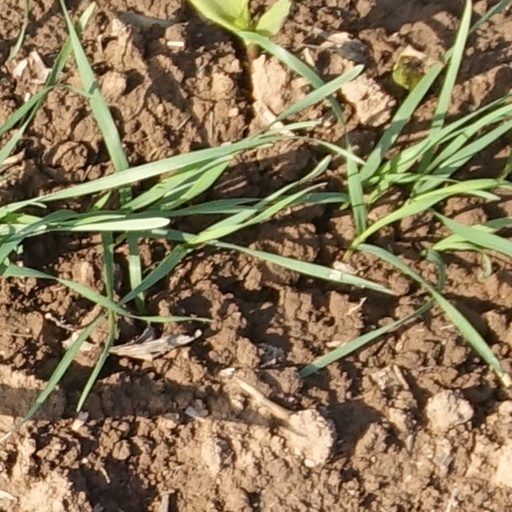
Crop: wheat